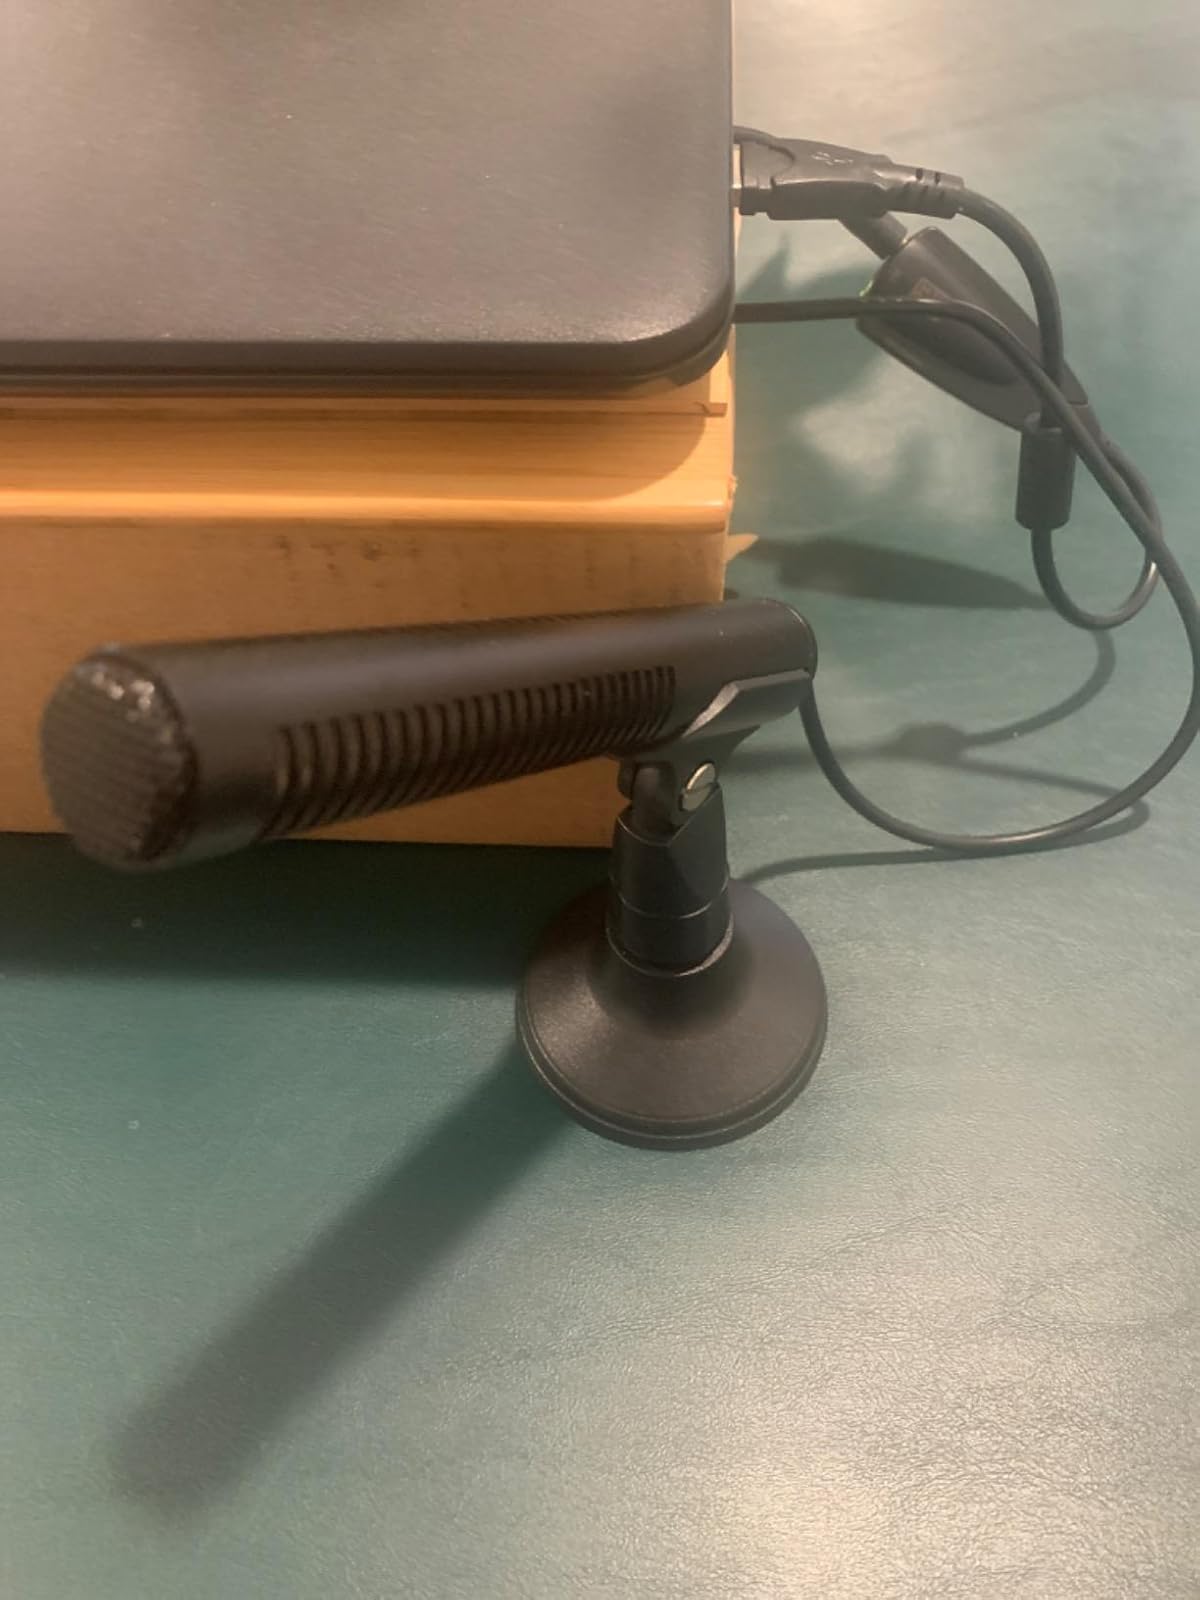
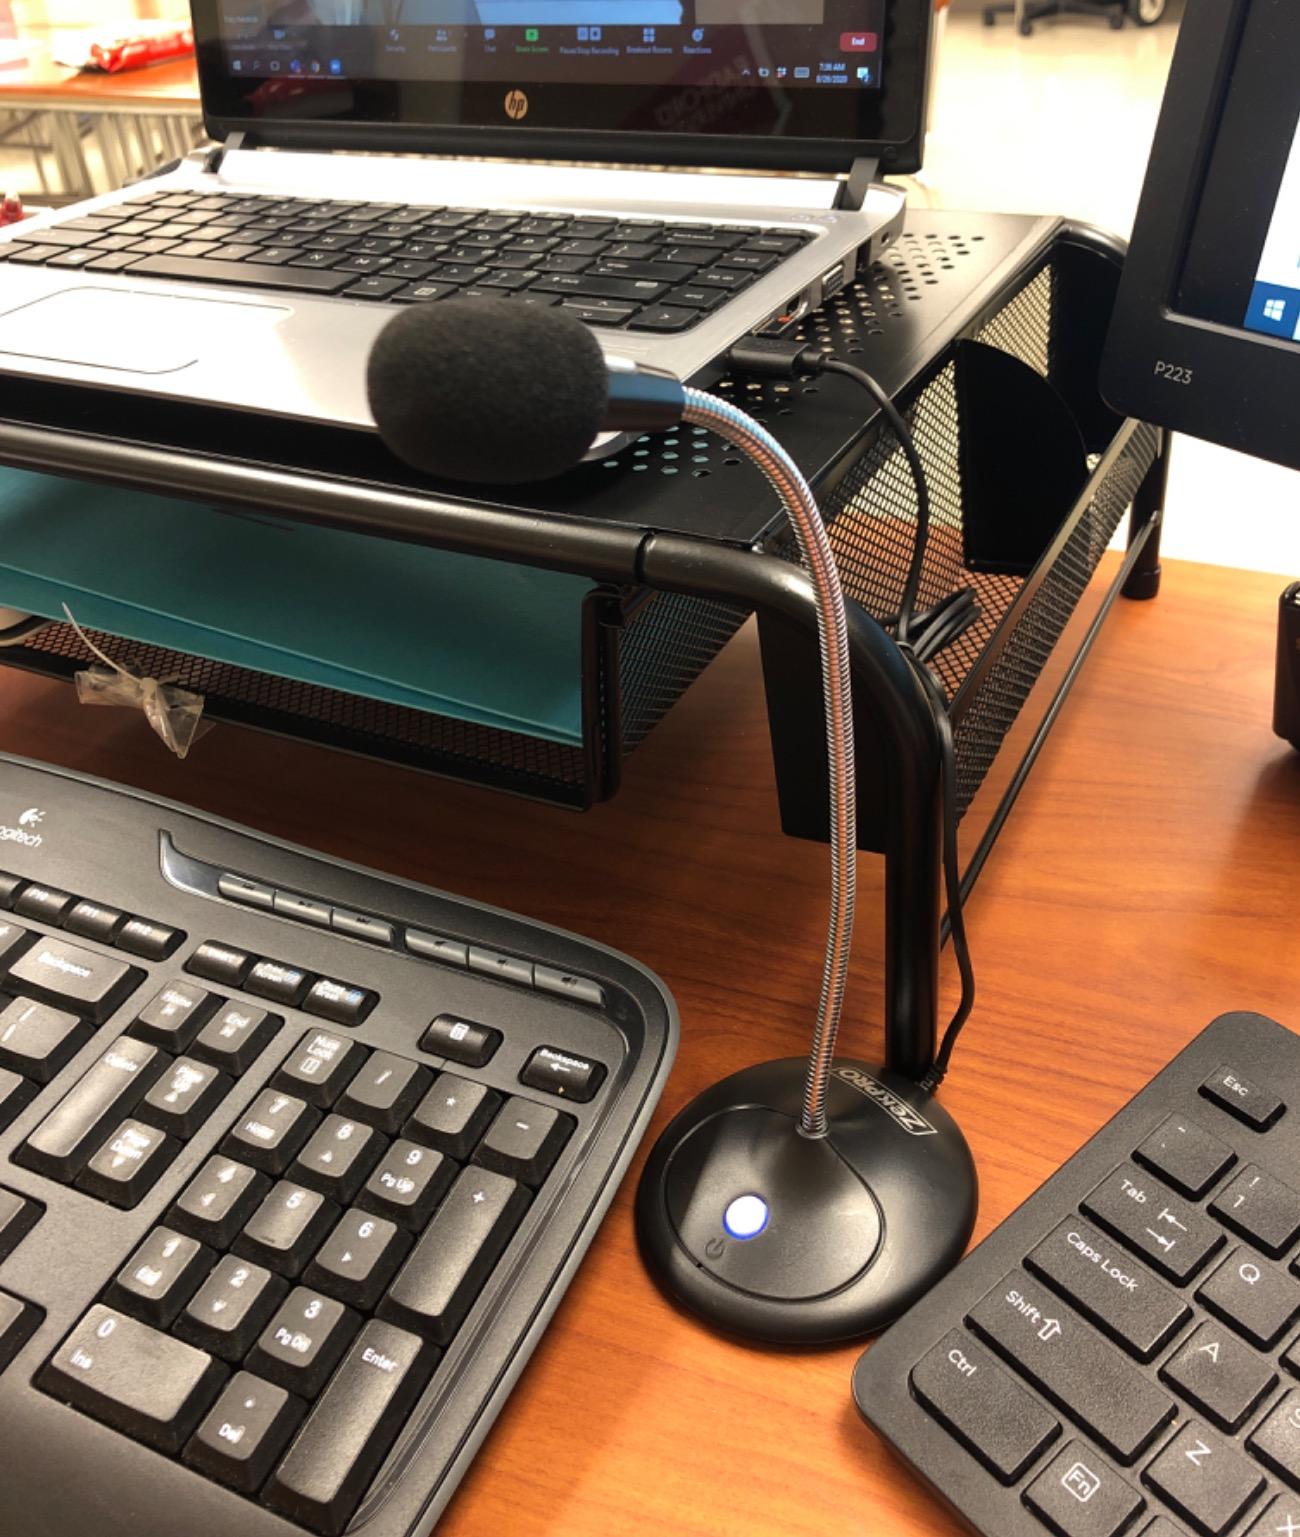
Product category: microphone
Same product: no